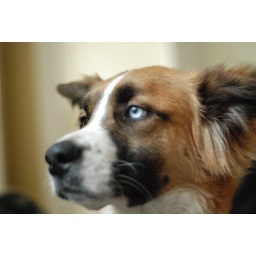
and he's going swimming in the pond everyday. dirty dog.